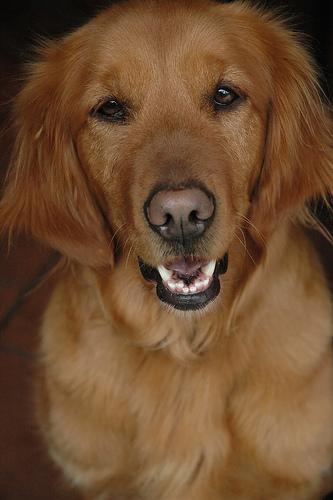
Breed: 5355-n000126-golden_retriever